2009–10 Los Angeles Lakers season

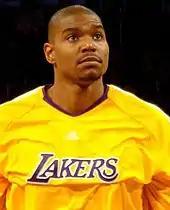
Andrew Bynum missed the end of the regular season with an injury.

On January 21, the Lakers began the second half of the season by playing eight consecutive road games in 12 days. Beginning with a rematch of the Christmas Day game against the Cavaliers and concluding on February 1 against the Memphis Grizzlies, the defending champions also visited the White House to meet President Barack Obama.